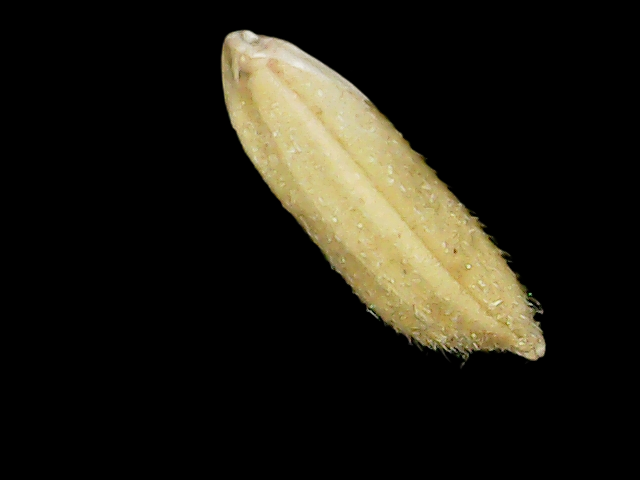
Rice variety: Binadhan12